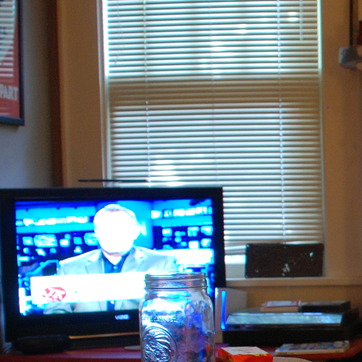
Material: plastic